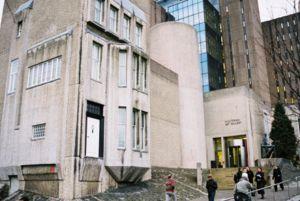
Le Hunterian Museum and Art Gallery de l'université de Glasgow, ouvert en 1807 grâce à un legs de l'anatomiste William Hunter, est le plus ancien musée public d'Écosse. Ses services et collections sont répartis entre divers bâtiments du campus principal de l'université, à l'Ouest de la ville de Glasgow.